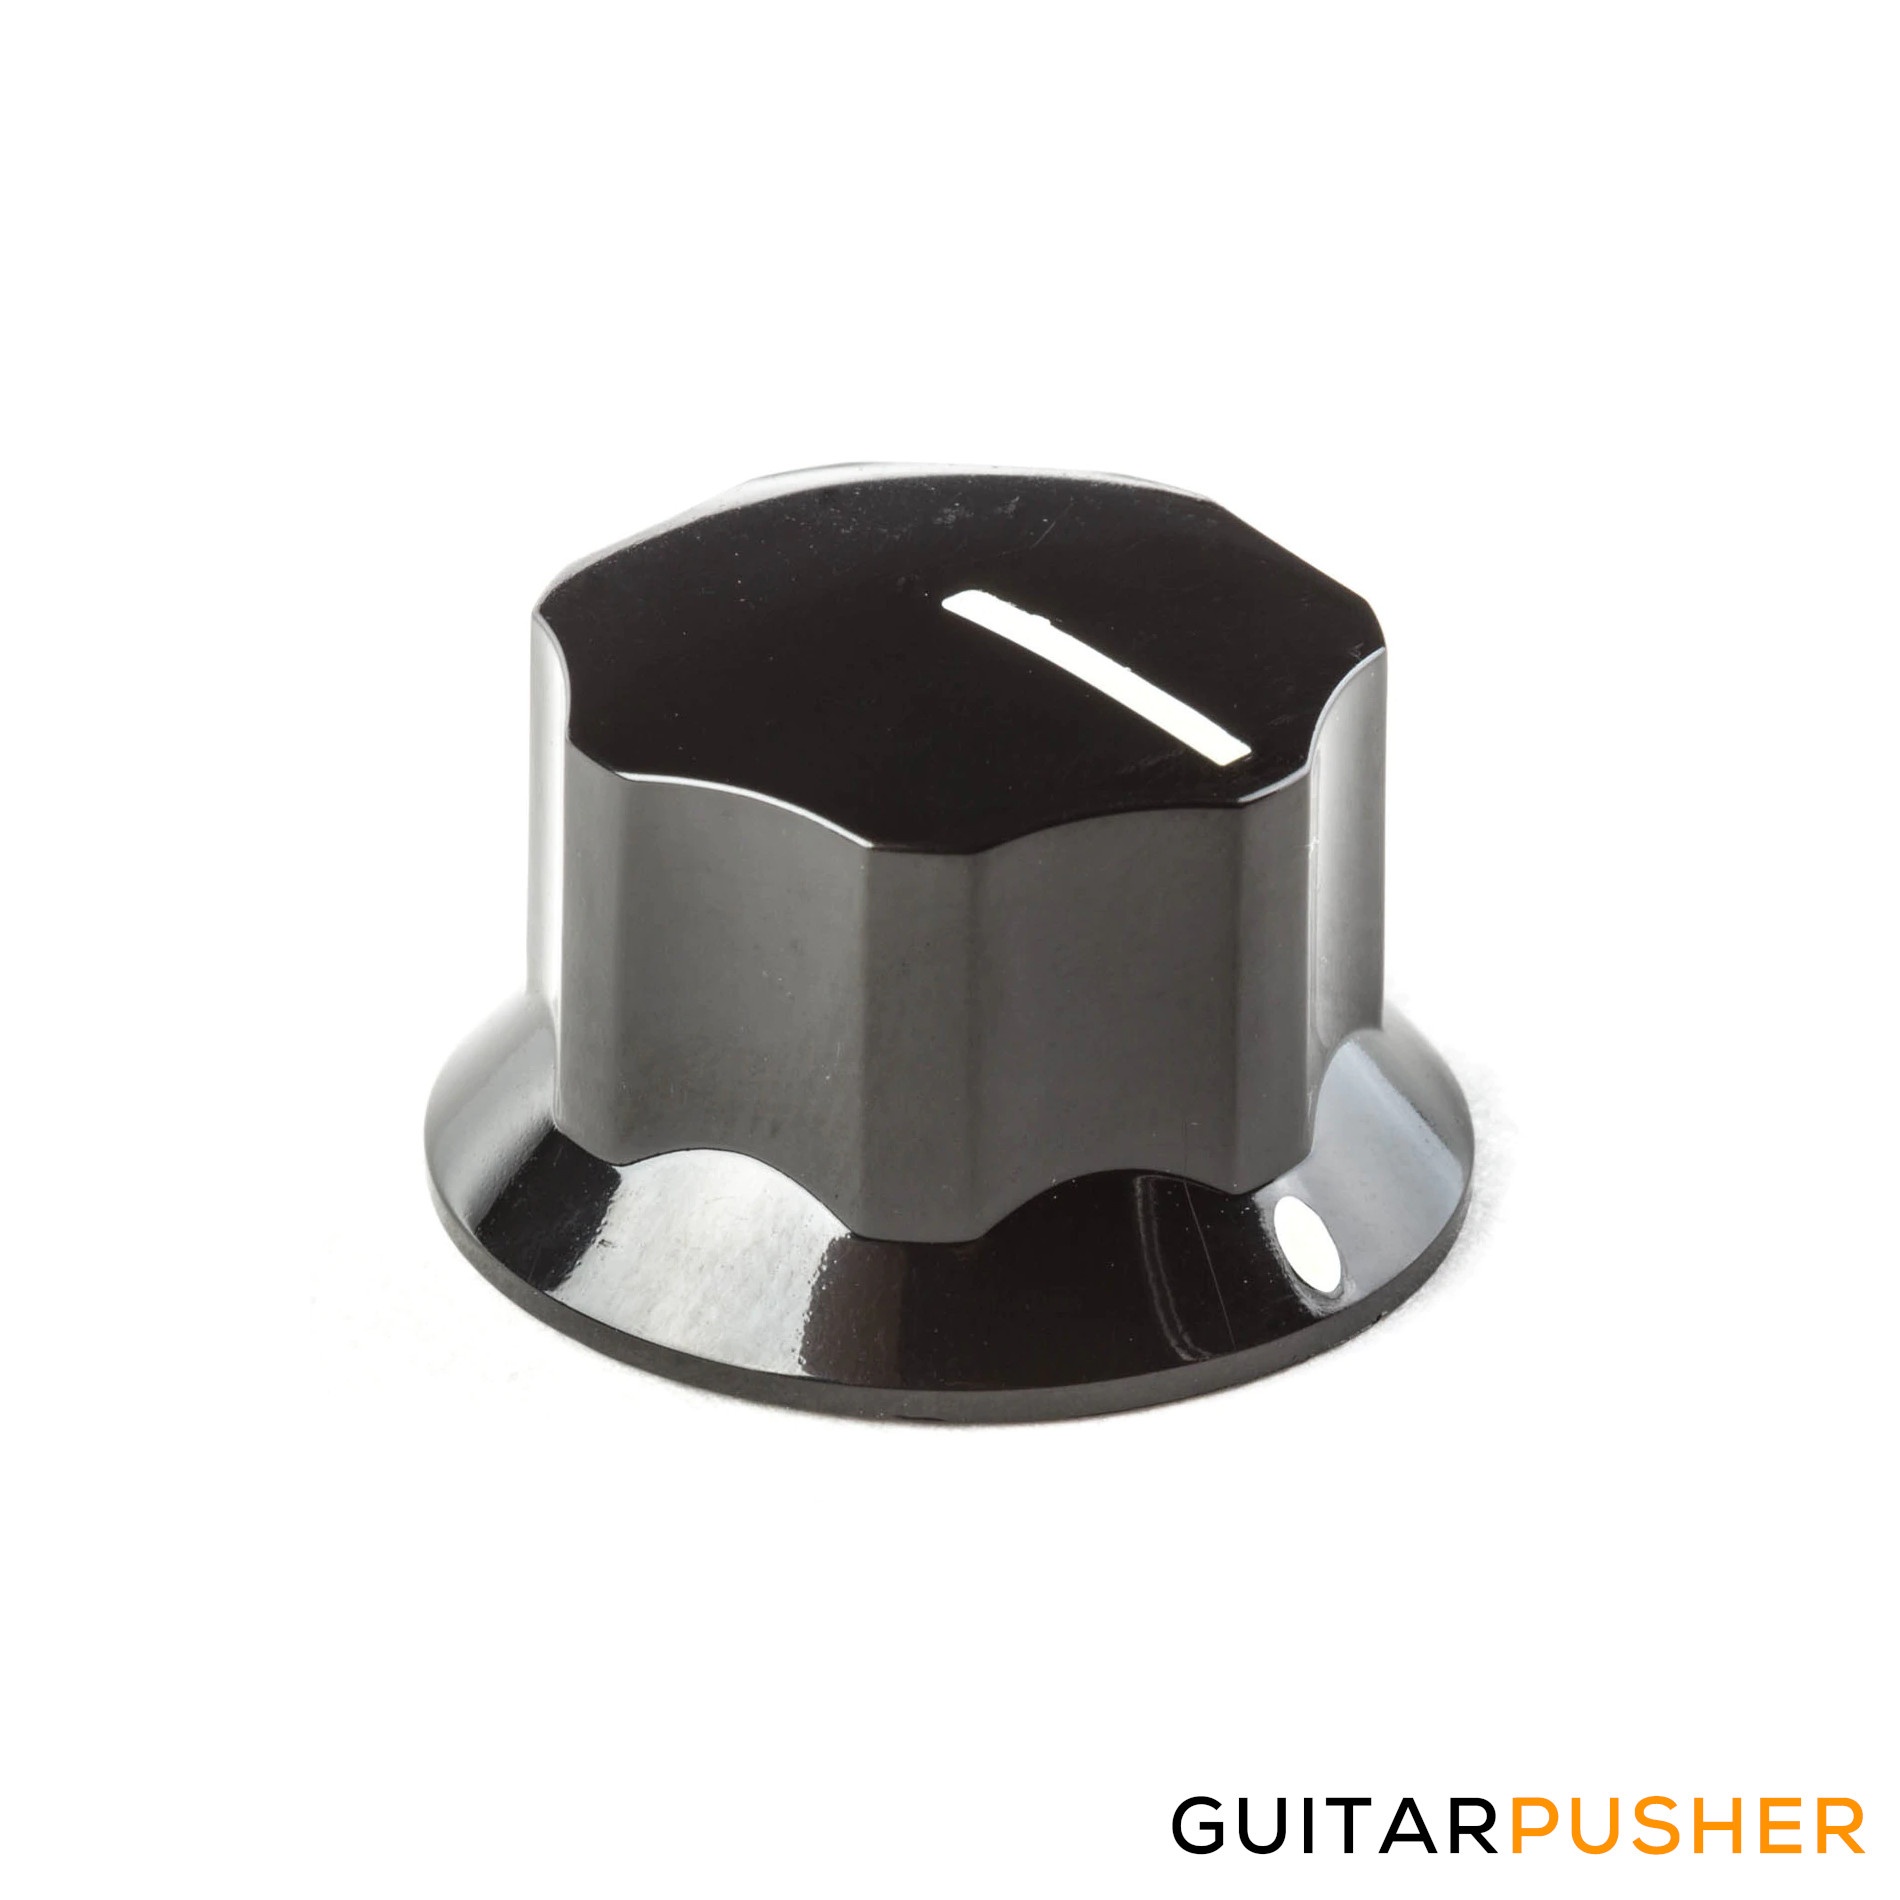
MXR P-ECB-130 Replacement Skirted Pedal Knob
Brand: MXR
Large MXR knob with set screw for MXR pedals. Original Dunlop replacement part. Skirted knob with white line and dot indicator. Product Data SKU: P-ECB-130 Item ID: 2055 UPC/EAN: 7.10137E+11 Dunlop Part Number: ECB130 Brand: Dunlop, MXR Color: Black Grip: Fluted / Scalloped Indicator: Line, Dot Material: Plastic Skirt: Skirted Type: Set Screw, Knobs Product Measurements by Type Diameter 1 in. Item Height 0.6 in. Shaft Diameter 0.25 in. Packaging Information Packaging Dimensions 2.3 in. × 1.5 in. × 0.8 in. Weight (Packaging) 0.022 lbs.
Category: Arts & Entertainment > Hobbies & Creative Arts > Musical Instrument & Orchestra Accessories > Musical Instrument Amplifier Accessories > Musical Instrument Amplifier Knobs